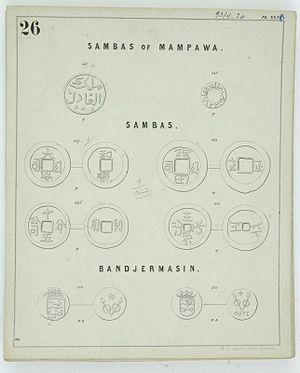
La principauté de Mempawah est un État princier d'Indonésie dans l'actuelle province de Kalimantan occidental, dans l'île de Bornéo. Ses princes portent le titre de Panembahan. Le prince actuel, le 13ᵉ, intronisé en 2002, est Mulawangsa Mardan Adijaya Kesuma Ibrahim.